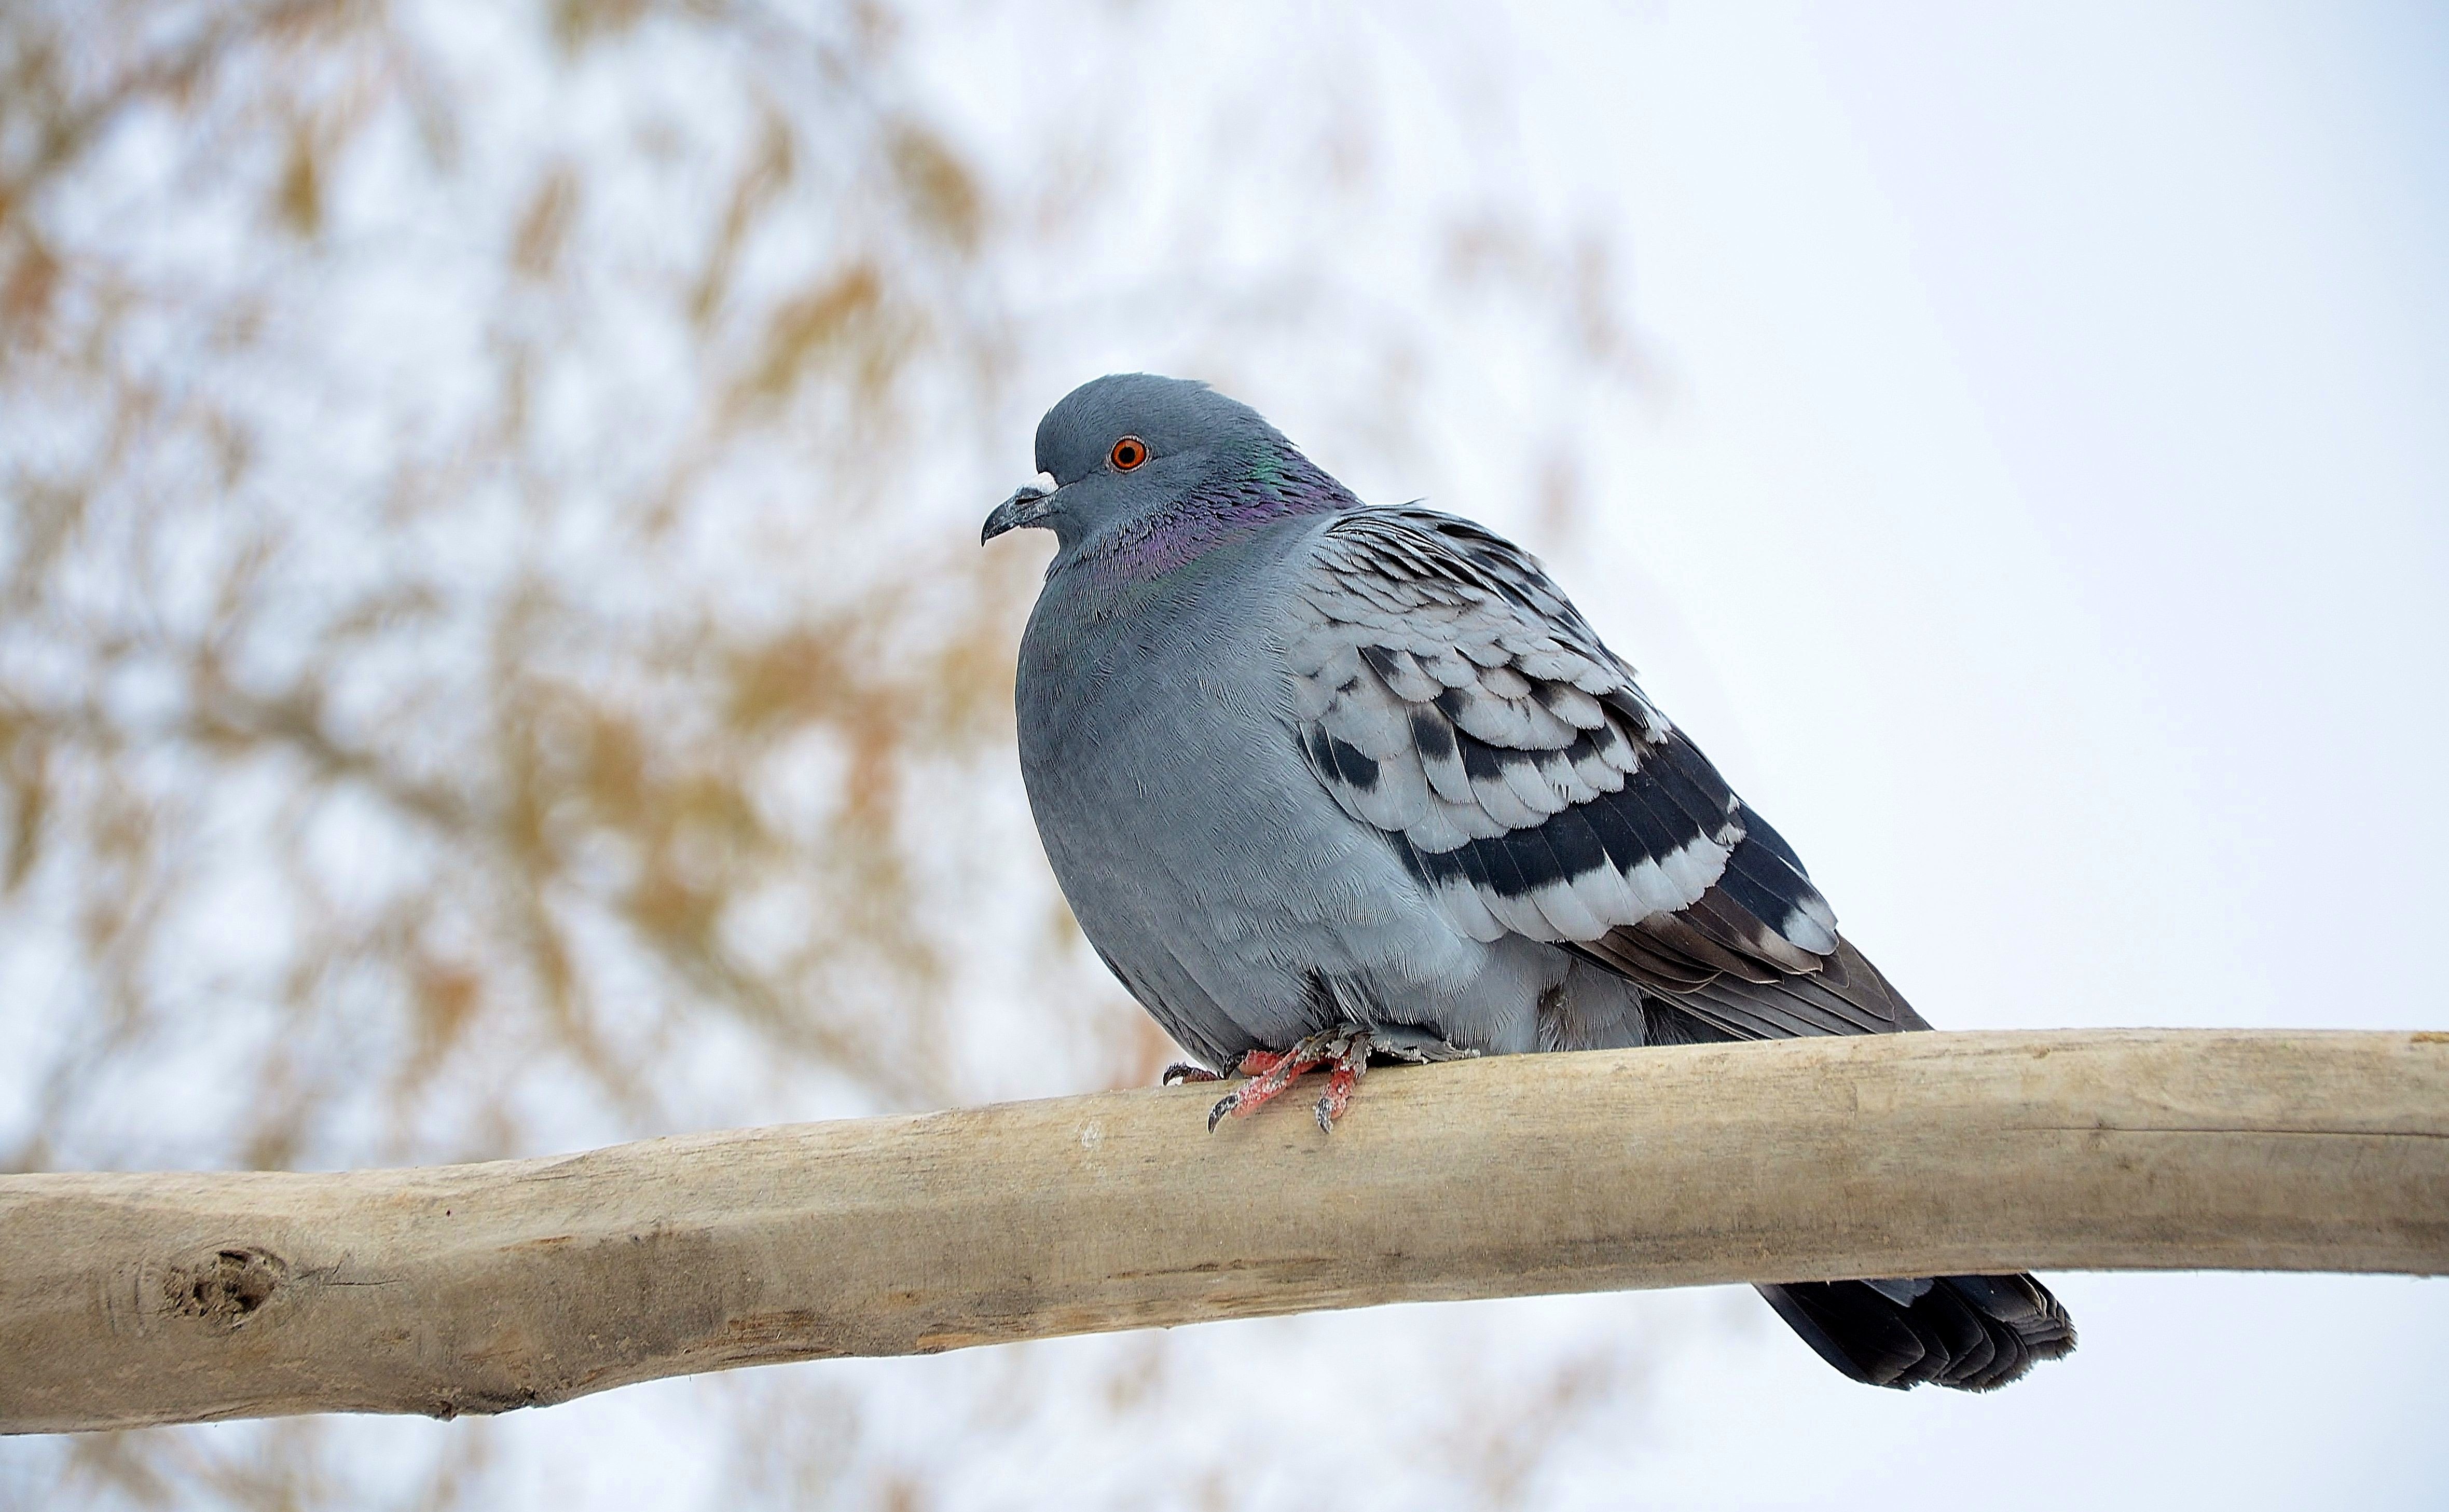
landscape, nature, branch, snow, winter, bird, wing, sky, white, wildlife, ice, beak, frozen, blue, fauna, birds, pigeons, animals, vertebrate, finch, perching bird, emberizidae, pigeons and doves, stock dove, cappodocia